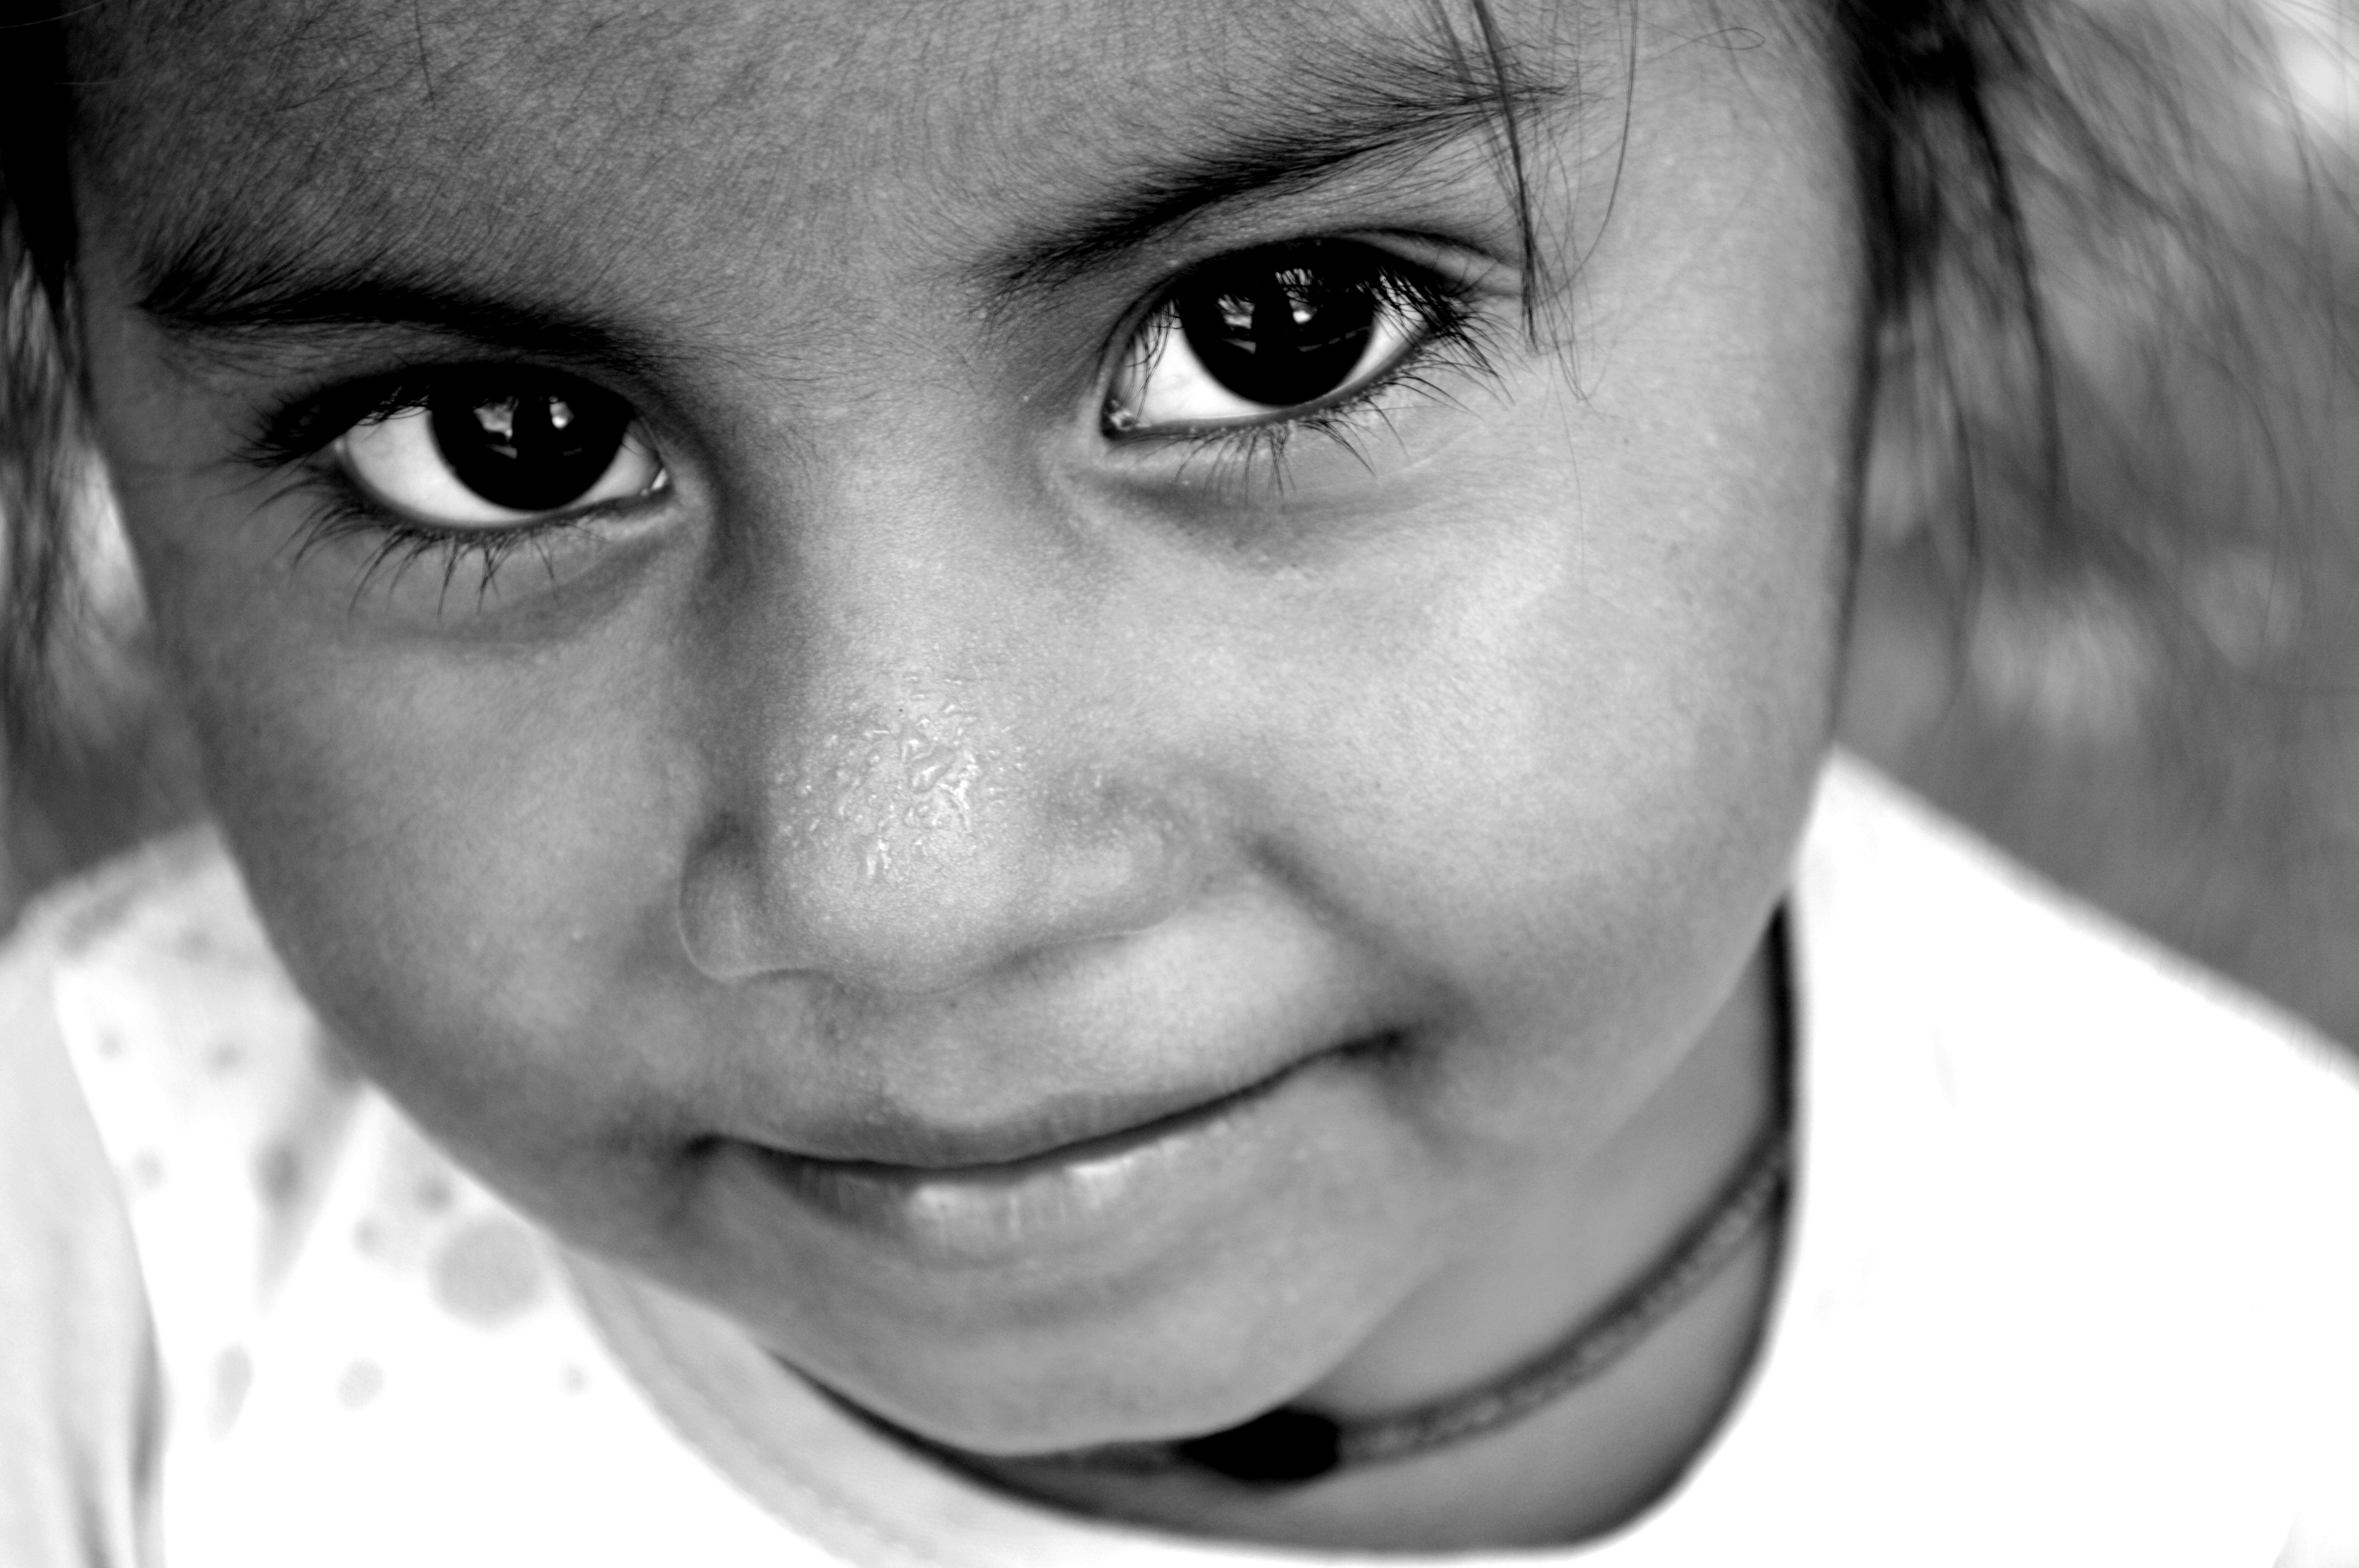
person, black and white, photography, male, portrait, child, monochrome, facial expression, smile, close up, face, nose, eyes, children, eye, head, look, skin, organ, faces, emotion, happy children, monochrome photography, portrait photography